Chlothar I

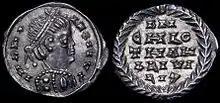
Silver coin of Chlothar I, marked:

Chlothar I, sometime called "the Old" (French: le Vieux), (died December 561) also anglicised as Clotaire from the original French version, was a king of the Franks of the Merovingian dynasty and one of the four sons of Clovis I.